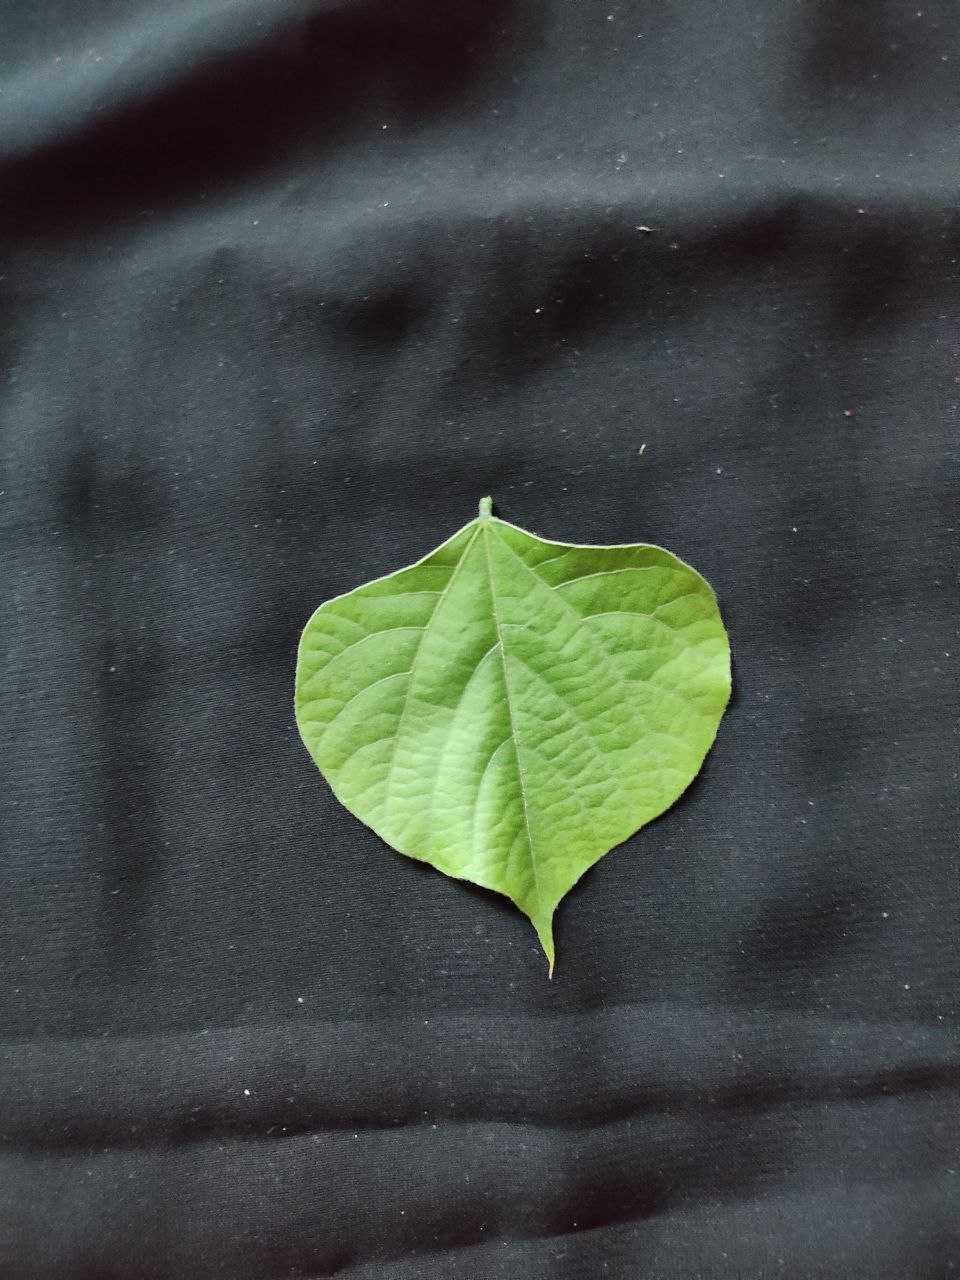
Crop: bean
Leaf condition: Fresh Leaf